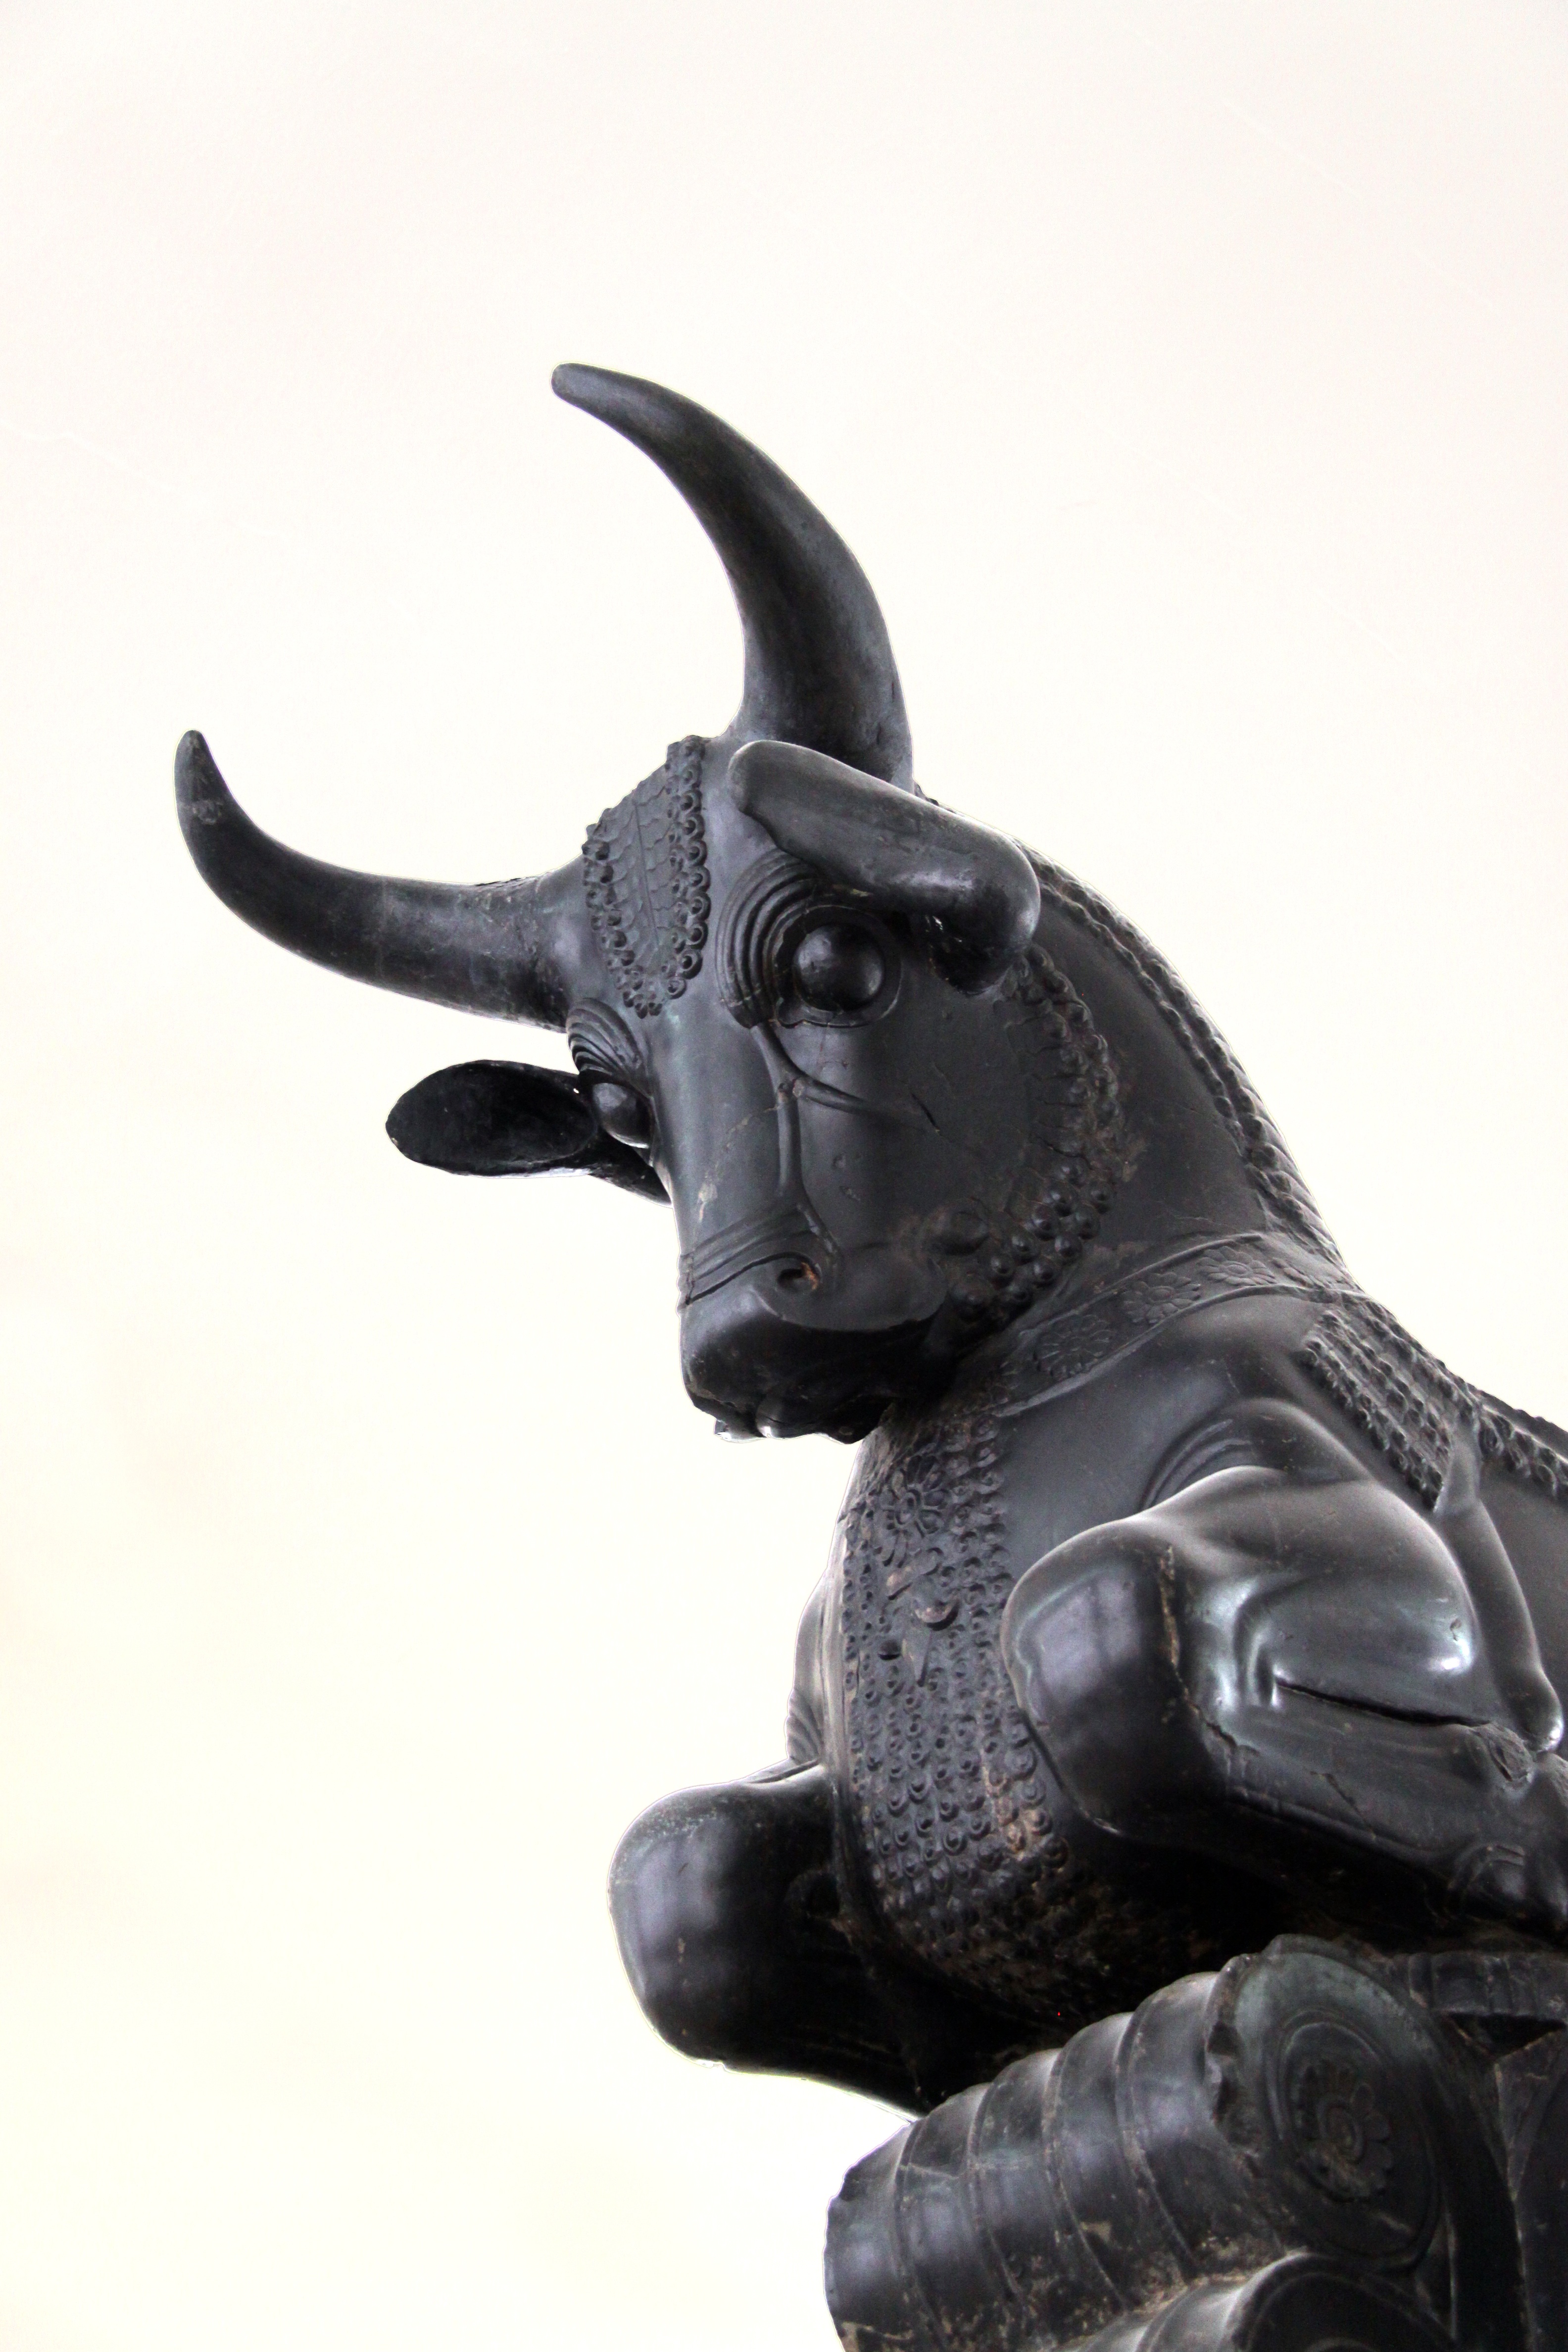
monument, statue, horn, material, sculpture, art, bronze, bronze sculpture